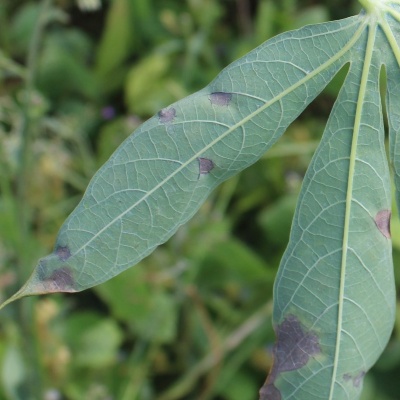
Crop: Cassava
Condition: bacterial blight